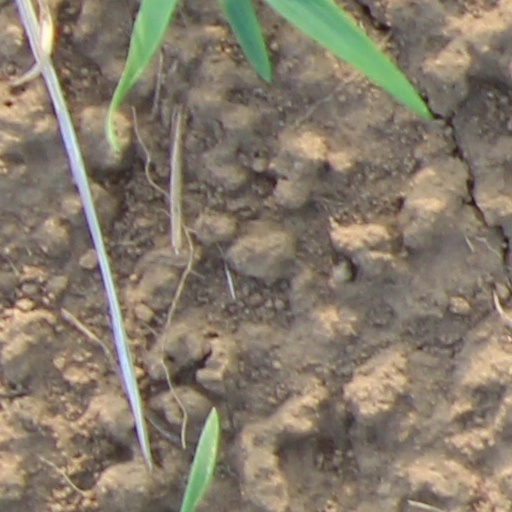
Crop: wheat